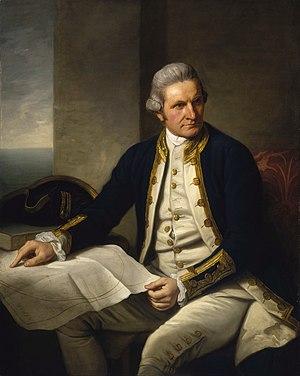
James Cook par Nathaniel Dance. Italiano: Ritratto di James Cook 日本語: クックの公式肖像画 海軍博物館（ロンドン）所蔵
Le terme East End est communément utilisé pour faire référence au East End of London, une aire géographique à Londres, marquée à l'est d'une ligne par les murailles médiévales de la cité de Londres et au nord de la Tamise, bien que ses limites ne soient pas officiellement fixées par des lignes universellement acceptées. L'utilisation du terme, péjorative à l'origine, est attestée à la fin du XIXᵉ siècle, alors que l'expansion de la population de la cité provoque une surpopulation extrême dans toute la zone, les pauvres et les immigrants se concentrant dans l'East End. Ces problèmes sont exacerbés par la construction des docks de St Katharine en 1827 et des terminus ferroviaires du centre de Londres, qui nécessite la destruction des anciens taudis, causant le déplacement d'importantes populations vers l'East End. En l'espace d'un siècle, l'East End devient synonyme de pauvreté, de surpopulation, de maladie et de criminalité.
Le terme anglais Farthest South désigne le « point le plus au sud », donc le plus proche du pôle Sud, jamais atteint par l'homme à un moment donné de l'histoire. Absente des préoccupations des premiers navigateurs de l'hémisphère austral, l'expression a été largement utilisée lorsque, au XIXᵉ siècle et au début du XXᵉ siècle, la course en direction du sud s'est intensifiée.
La firme Darby réalise le premier pont métallique à Ironbridge, sur le Severn avec une portée de 30 mètres.
Le grade de captain est un grade d'officier supérieur de la Royal Navy, la marine militaire britannique. Il se classe au-dessus du commander et en dessous du commodore, il est noté OF-5 dans les codes OTAN. Il équivaut à un grade de colonel dans la British Army et dans les Royal Marines et à celui de group captain dans la Royal Air Force.
L’Empire britannique ou Empire colonial britannique était un ensemble territorial composé des dominions, colonies, protectorats, mandats et autres territoires gouvernés ou administrés par le Royaume-Uni. Il trouve son origine dans les comptoirs commerciaux puis les colonies outre-mer établis très progressivement par l'Angleterre, à partir de la fin du XVIᵉ siècle. Elle était la première puissance mondiale à son apogée en 1922, avec un quart de la population mondiale, soit environ 400 millions d'habitants et s'étendait sur 29,8 millions de km². En conséquence, son héritage dans les domaines de la politique, du droit, de la linguistique et de la culture n'est pas sans conséquence.
L'Australie, en forme longue le Commonwealth d'Australie, est un pays de l'hémisphère sud dont la superficie couvre la plus grande partie de l'Océanie. En plus de l'île éponyme, l'Australie comprend également la Tasmanie ainsi que d’autres îles des océans Austral, Pacifique et Indien. Elle revendique aussi 6 000 000 km² en Antarctique. Les nations voisines comprennent notamment l'Indonésie, le Timor oriental et la Papouasie-Nouvelle-Guinée au nord, les îles Salomon, Vanuatu et le territoire français de Nouvelle-Calédonie au nord-est, la Nouvelle-Zélande au sud-est ainsi que le territoire français des îles Kerguelen à l'ouest des îles australiennes Heard et McDonald.
Sir Nathaniel Dance-Holland, 1ᵉʳ baronnet, est un notable anglais, peintre de portraits, puis un politique.
Les mythes aborigènes sont les histoires traditionnelles racontées par les peuples aborigènes, au sein de chaque groupe linguistique de l'Australie. Tous ces mythes rendent compte d'une forme de vérité, propre à chaque groupe aborigène, sur les paysages qui les entourent. Toute la topographie de l'Australie est ainsi interprétée au travers de subtilités culturelles et d'interprétations profondes, qui transmettent la sagesse et la connaissance accumulées par les ancêtres en des temps immémoriaux.
11 février : départ d'une expédition d'exploration envoyée par le Vice-roi du Mexique Antonio María de Bucareli y Ursúa qui remonte les côtes du Pacifique jusqu'en Alaska.
Les Îles Cook sont un État du Nord-Ouest de l'océan Pacifique sud reconnu par l'Organisation des Nations unies mais non-membre de celle-ci, en libre association avec la Nouvelle-Zélande, à l'instar de Niue. Il s'agit d'une monarchie parlementaire dont le territoire couvre l'archipel éponyme des îles Cook, qui se compose de deux groupes contrastés : les îles méridionales, en anglais, Southern Cook Islands, d'origine volcanique pour la plupart et dont la principale est Rarotonga où se situe la capitale et plus grande ville Avarua, et les îles septentrionales, Northern Cook Islands, qui forment six atolls coralliens.
James Cook est un navigateur, explorateur et cartographe britannique, né le 7 novembre 1728 à Marton et mort le 14 février 1779 à Hawaï.
La traite de la fourrure maritime est une traite des fourrures qui était principalement axée sur la fourrure de la loutre de mer, laquelle était acquise des populations indigènes de la côte nord-est du Pacifique et des Premières Nations de l'Alaska.
L'Aoraki/mont Cook est le point culminant de la Nouvelle-Zélande. Il fait partie des Alpes du Sud et culmine à 3 724 mètres d'altitude, au-dessus du glacier Tasman. Il se situe dans le parc national Aoraki/Mount Cook. Son nom combine depuis 1998 celui de la légende māori et celui rendant hommage à James Cook. Le sommet est gravi pour la première fois en 1894 par Tom Fyfe, George Graham et Jack Clarke.
Le XVIIIᵉ siècle commence le 1ᵉʳ janvier 1701 et finit le 31 décembre 1800.